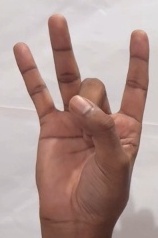
ASL sign: 8